Aleksandre Kobakhidze

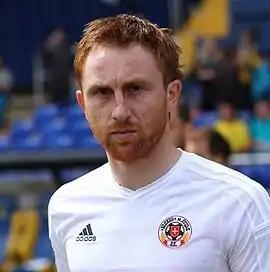
Kobakhidze with Volyn Lutsk

Aleksandre "Sandro" Kobakhidze (born 11 February 1987) is a Georgian professional footballer who plays as a winger for Locomotive Tbilisi.